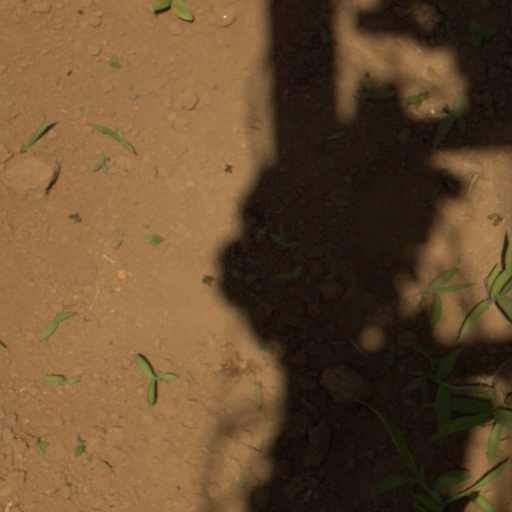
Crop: Jerusalem artichoke